Amity Foundation

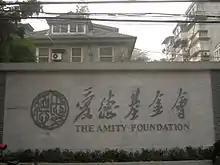
The Amity Foundation Headquarters, Nanjing, China

The Amity Foundation is an independent Chinese voluntary organization. it is the largest charity in China. It was created in 1985 on the initiative of Christians in China, with the late bishop K. H. Ting as its founder. Its main objective has been to help develop poor areas of the country. Amity's headquarters are in Nanjing. The organization includes the Amity Printing Company (APC, also sometimes called Amity Printing Press), the largest Bible producer in China. Amity Printing Company opened a branch in Ethiopia in 2016. Amity Foundation has an office in Hong Kong and opened a liaison office in the Ecumenical Center of the World Council of Churches in Geneva in 2017.